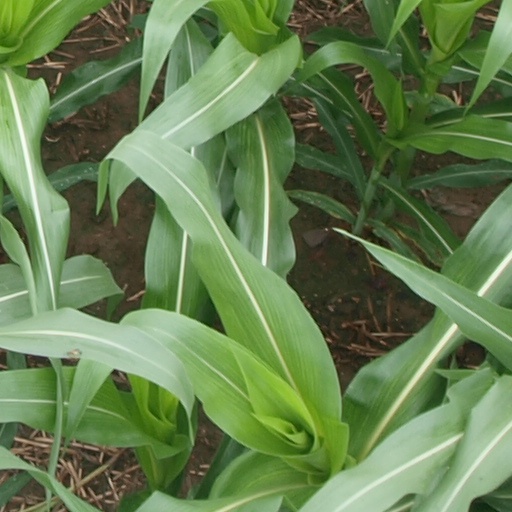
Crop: maize; corn